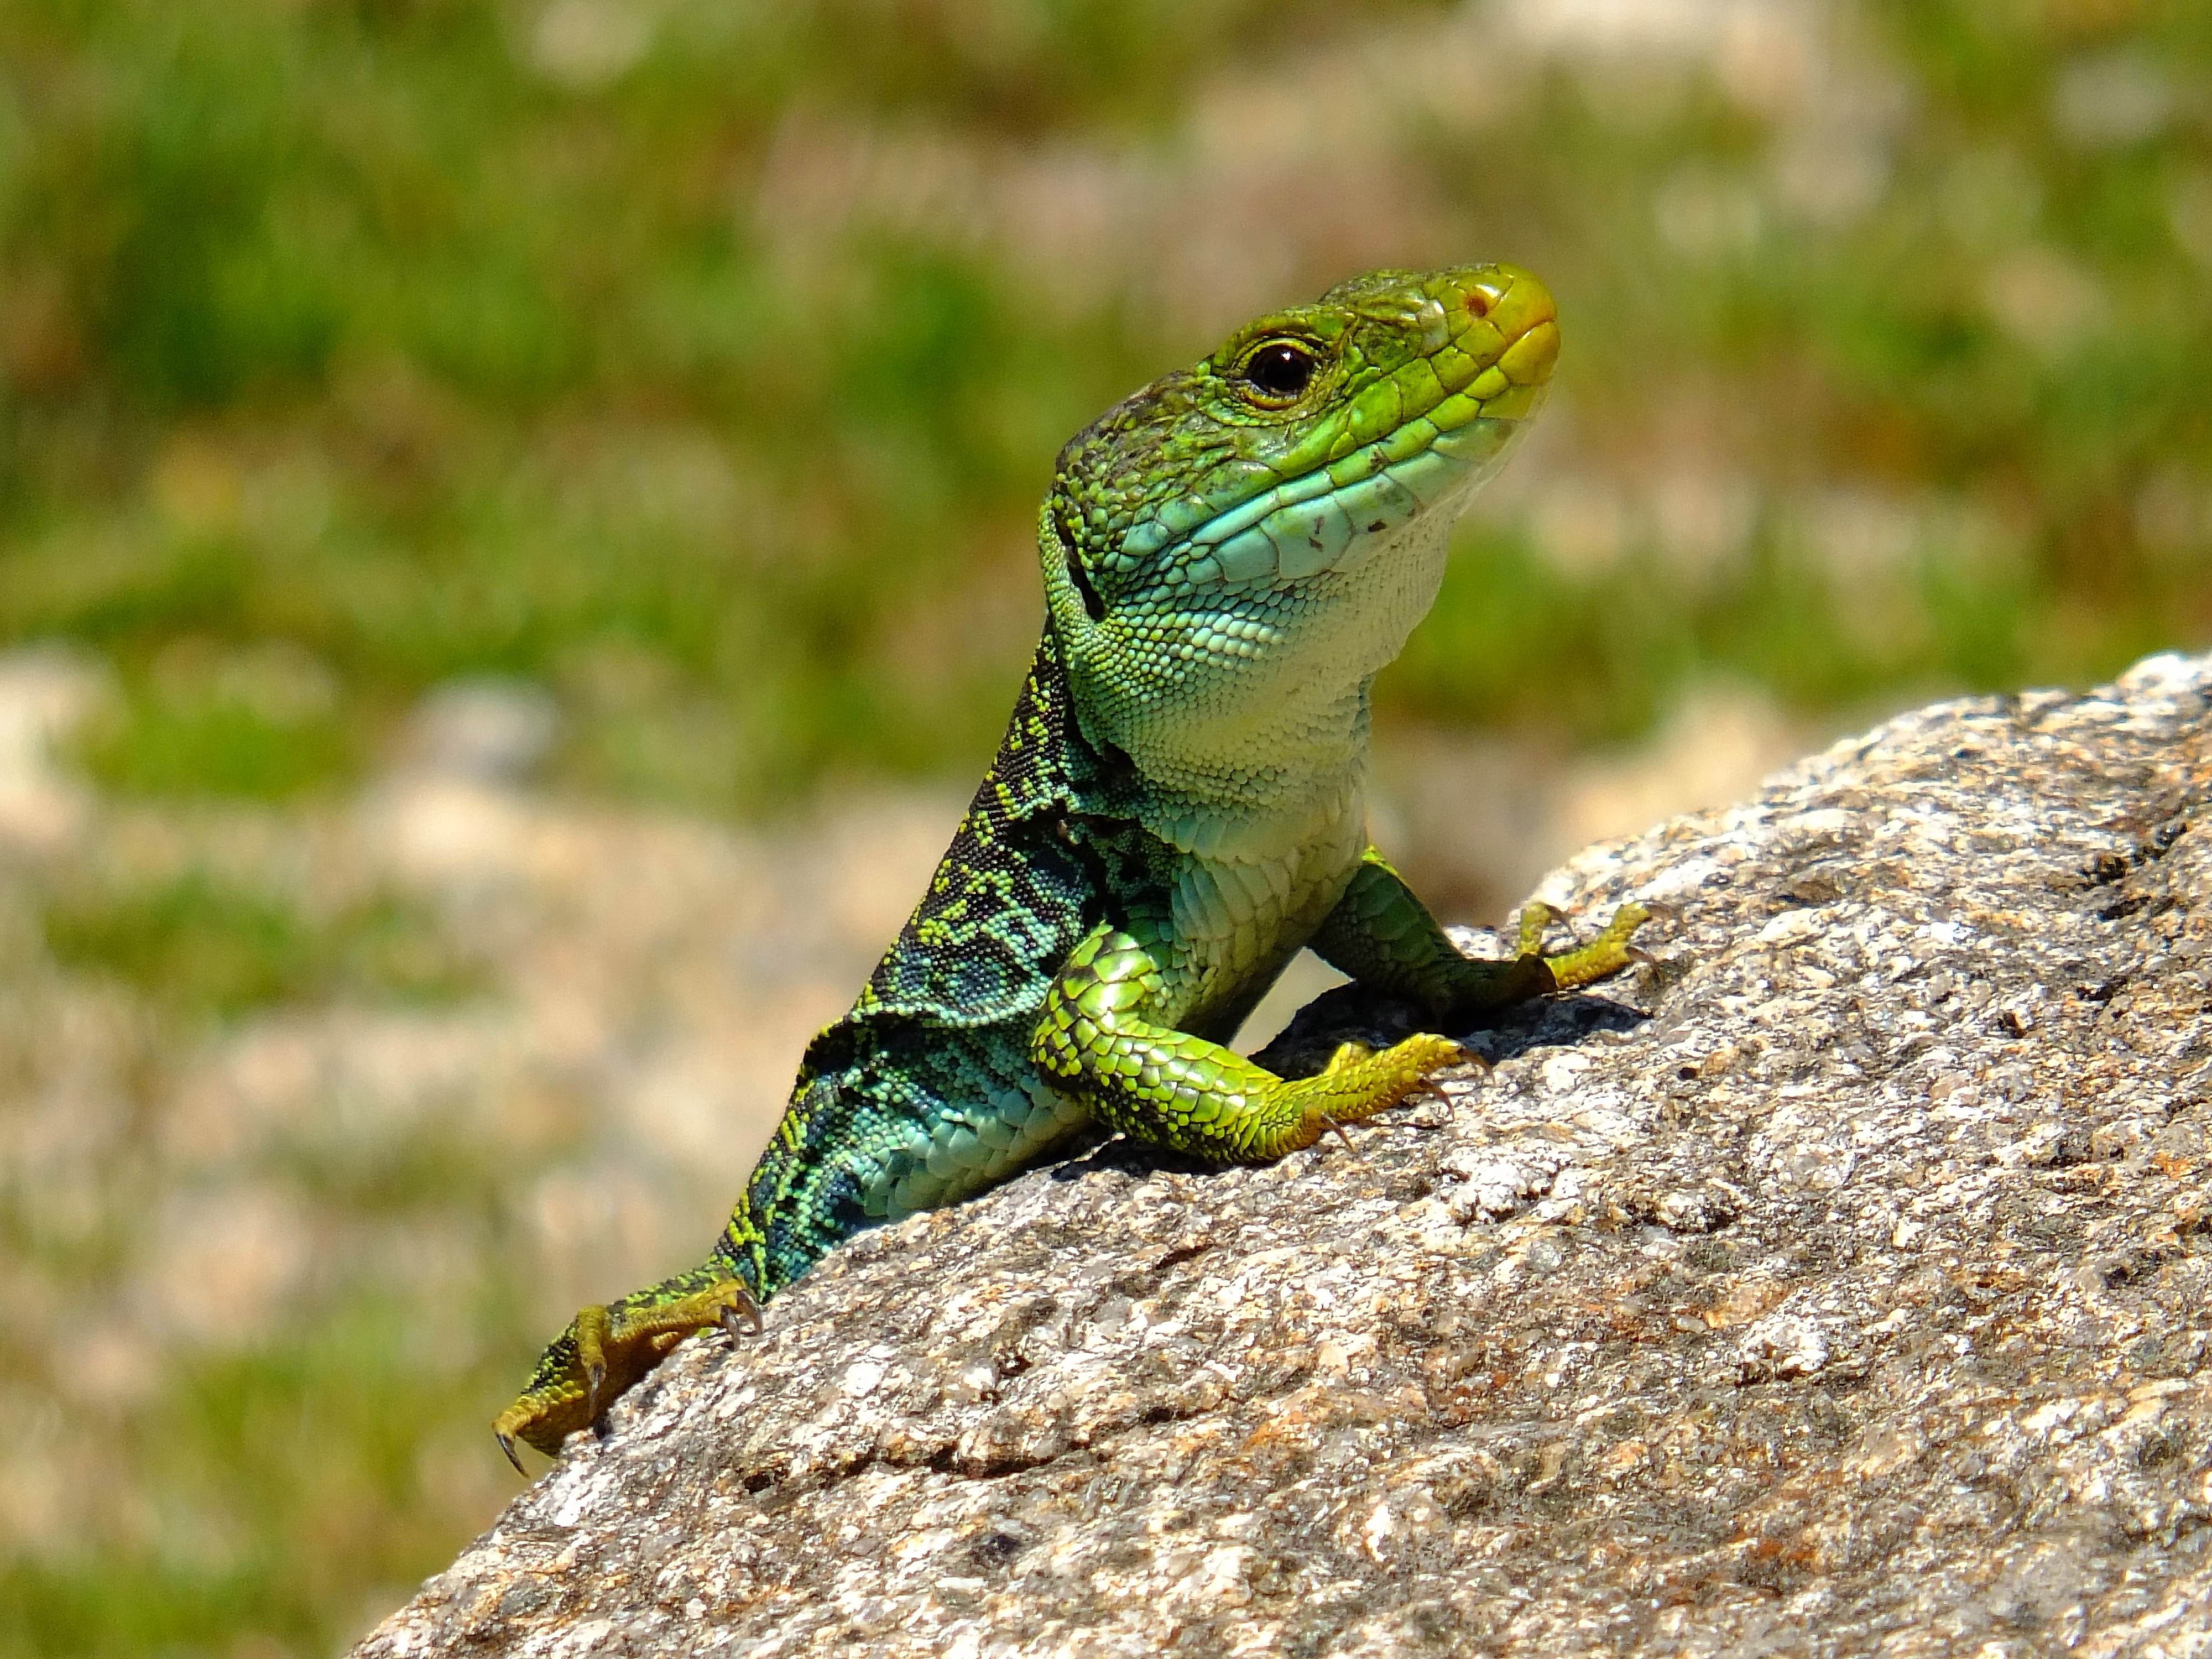
nature, wildlife, green, macro, reptile, iguana, fauna, lizard, green lizard, animals, vertebrate, naturaleza, espaa, galicia, pontevedra, iguania, ggl1, gaby1, animales, pontevedragaliciaespaa, fujifilmxs1, lagartos, lacerta, agamidae, dactyloidae, scaled reptile, lacertidae, african chameleon, american chameleon